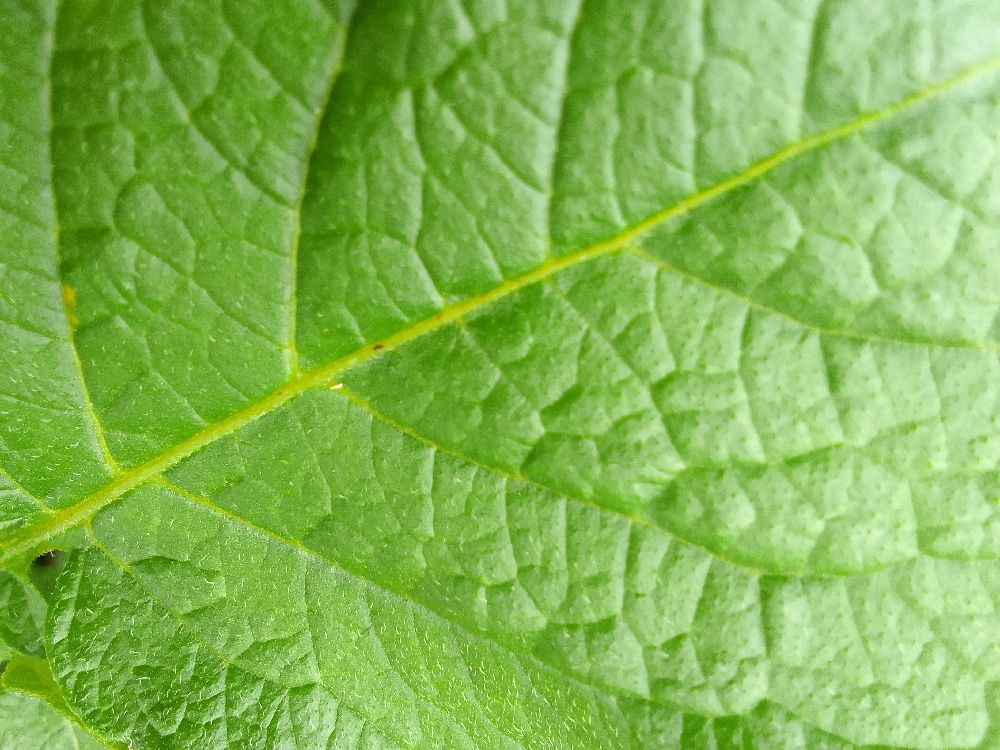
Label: Healthy